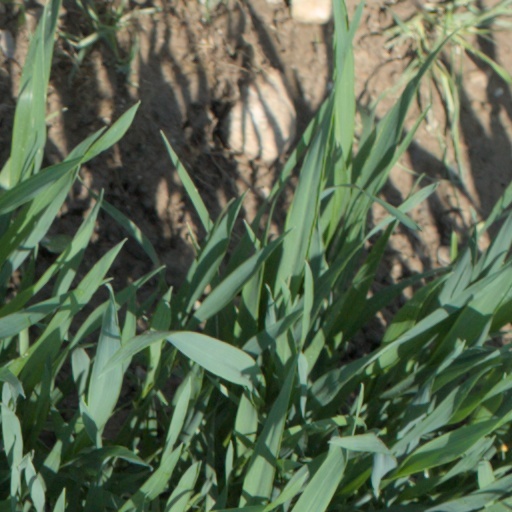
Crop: wheat